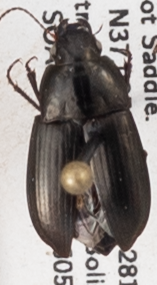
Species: Amara californica
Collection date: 2019-06-05
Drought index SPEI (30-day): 2.01
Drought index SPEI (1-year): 0.39
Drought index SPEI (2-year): -0.086